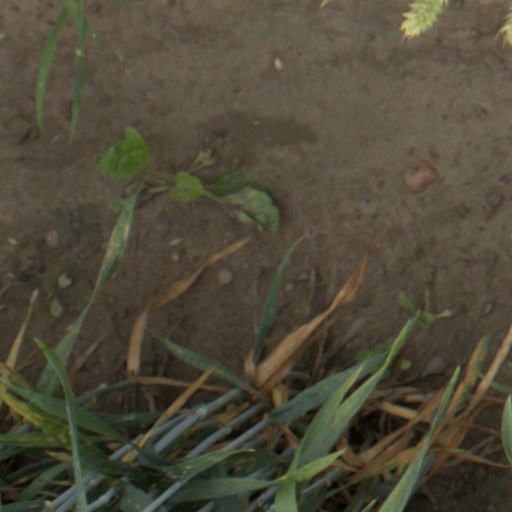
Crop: wheat